Bereshit (parashah)

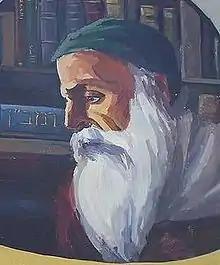
Naḥmanides

Judah Halevi taught that Adam lived on the land that contained the Cave of Machpelah, and it was the first object of jealousy and envy between Cain and Abel. The two brothers wanted to know which of them would succeed Adam and inherit his essence, intrinsic perfection, and land—who would stand in connection with the Divine Influence, while the other would be a nonentity. When Cain killed Abel, the realm was without an heir. Judah Halevi interpreted the words of Genesis 4:16, "Cain went out of the presence of Lord," to mean that Cain left that land, telling God (in the words of Genesis 4:14), "Behold, You have driven me out this day from the face of the earth, and from Your Face shall I be hidden."